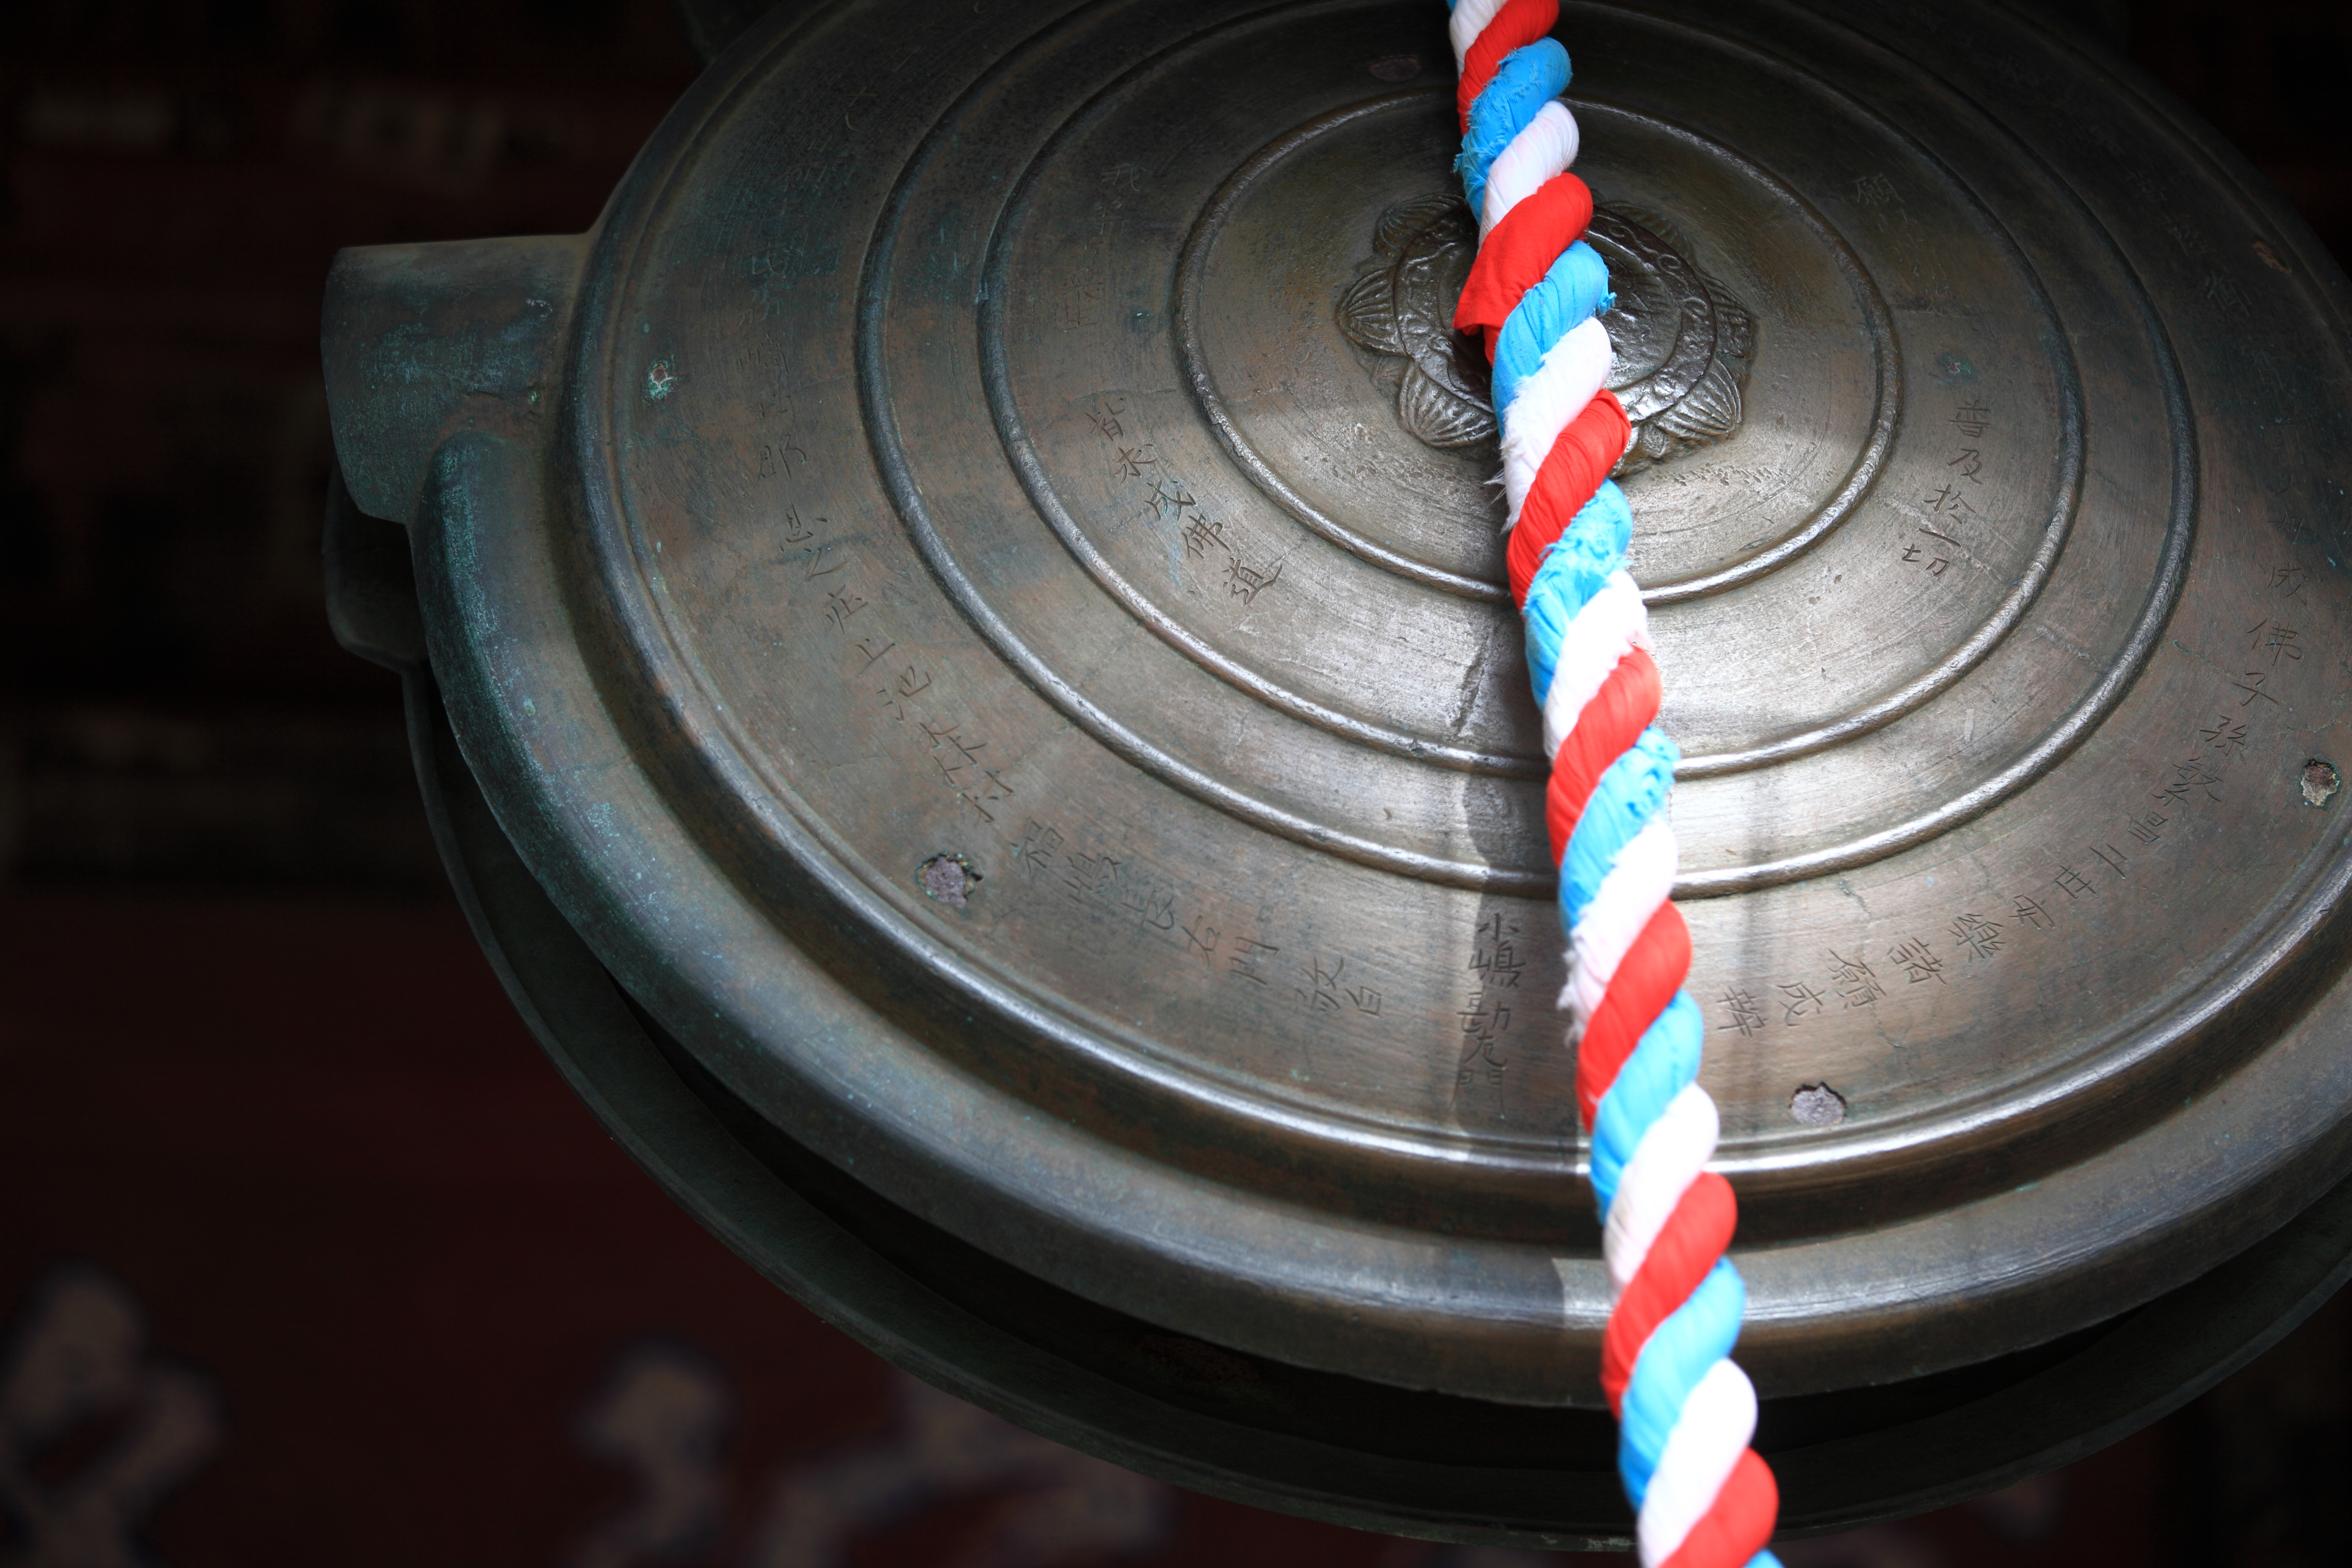
light, wheel, bell, high, red, vehicle, color, darkness, tire, circle, cool image, temple, 5d, hires, shape, markii, hi, res, resolution, saitama, hikigun, anrakuji, yoshimi, templegong, automotive tire